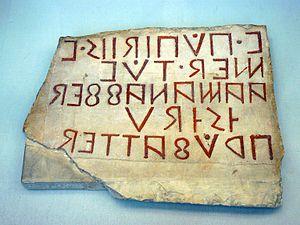
Stèle portant une inscription en osque (British Museum, Londres). Vers 300 - 100 avant J.C. Trouvée dans l'arche intérieure de la porte de Nola à Pompéi. Se lit de droite à gauche
L'osque est une langue aujourd'hui disparue, appartenant au groupe sabellique des langues italiques, elles-mêmes rattachées à la grande famille des langues indo-européennes. C'est une langue cousine du latin, avec lequel elle partage une structure grammaticale commune.